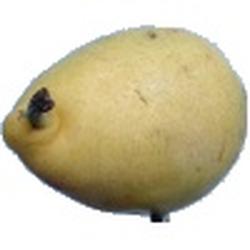
Label: Pear